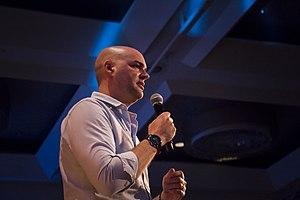
Nicolas Duvernois, entrepreneur canadien et fondateur de Pur Vodka et romeo's gin, donne une conférence à Influence MTL
Nicolas Duvernois est un entrepreneur québécois ayant créé la première vodka faite au Québec, laquelle a reçu de nombreuses distinctions dont le titre de «meilleure vodka au monde» du World Vodka Masters de Londres. Très impliqué dans le monde entrepreneurial, il donne des conférences sur le sujet dans plusieurs villes au Québec.